Elisabeth Mayr

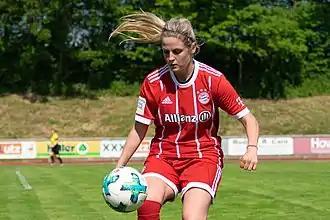
Mayr in 2018

Elisabeth “Eli” Mayr (born 18 January 1996) is a retired footballer who played as a forward for Swiss Nationalliga A club FC Basel. Born in Germany, she represented the Austria national team internationally.